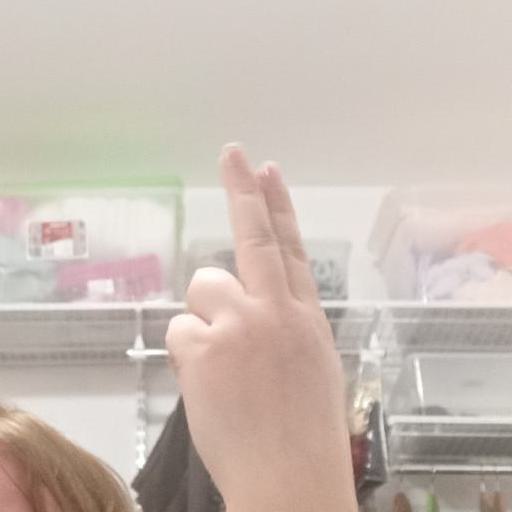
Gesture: two_up_inverted